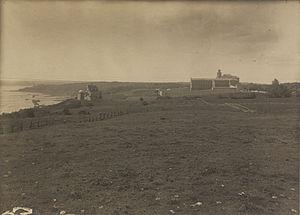
Les plaines d'Abraham sont la principale constituante du parc des Champs-de-Bataille, formant un grand parc urbain de la ville de Québec. Il s'agit d'un plateau de 98 hectares composé de vallées gazonnés et de petits boisés. Les plaines sont bordées à l'est par la citadelle de Québec, au nord par la Grande Allée, à l'ouest par les jardins et le collège Mérici et au sud par la falaise de la colline de Québec.